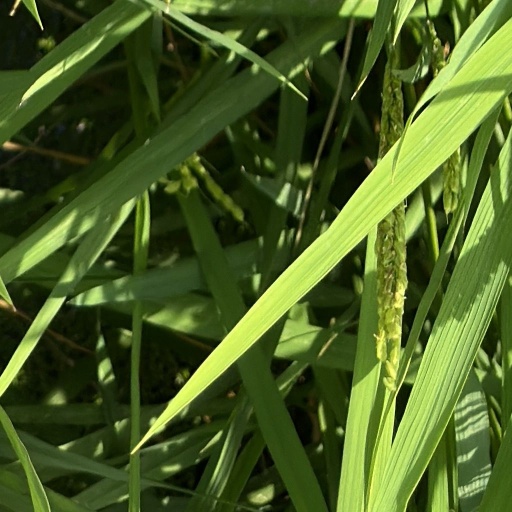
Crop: rice